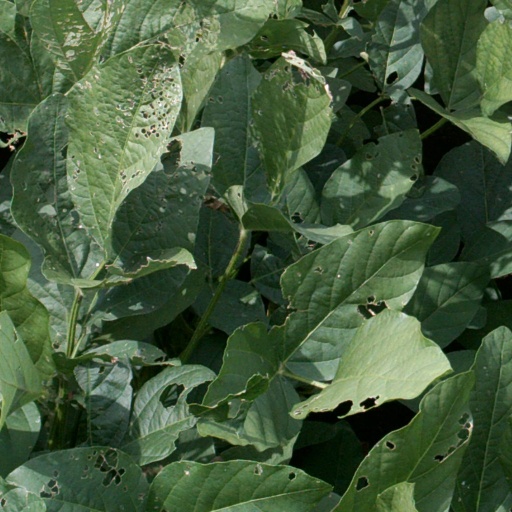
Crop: soybean